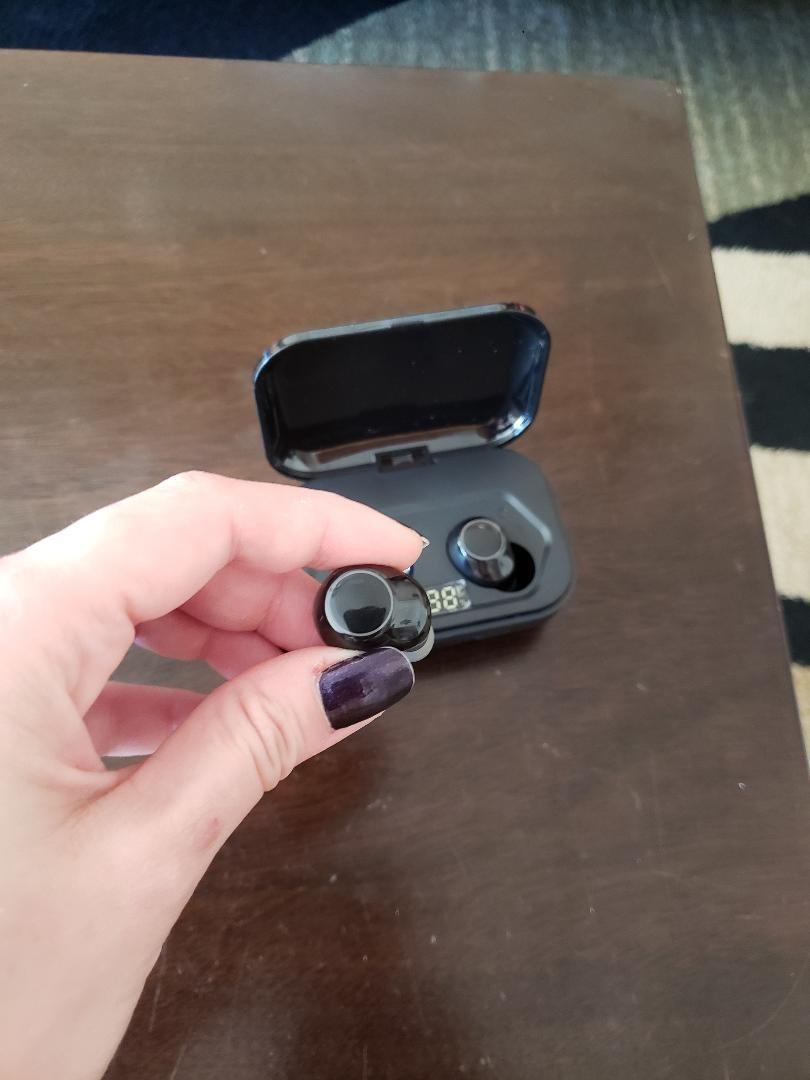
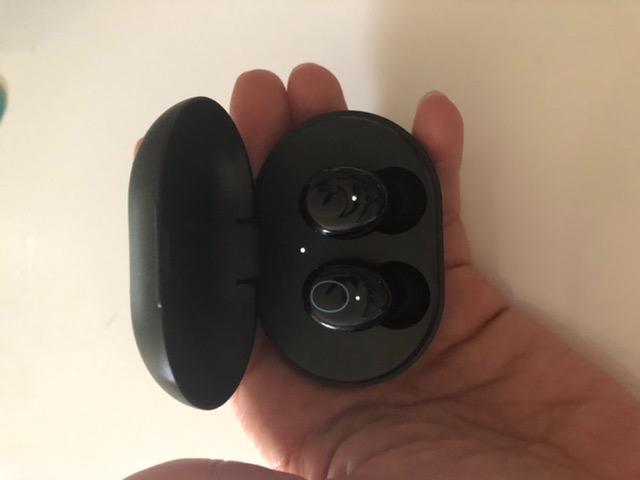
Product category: earbuds
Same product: no